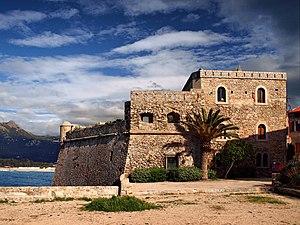
Algajola (Corse) - Le fort
Algajola est une commune française située dans la circonscription départementale de la Haute-Corse et le territoire de la collectivité de Corse. Le village appartient à la piève d'Aregno, en Balagne.
La province de Balagne est une ancienne division territoriale de la Corse, créée par l'administration génoise et intégrée le 15 janvier 1790 sous l'administration française dans le district de L'Île-Rousse. Son chef-lieu était Algajola, supplanté par L'Île-Rousse à la fin du XVIIIᵉ siècle.
Cet article recense les monuments historiques de la Haute-Corse, en France.